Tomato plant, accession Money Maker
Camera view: vertical (180 deg); turntable rotation: 90 degrees
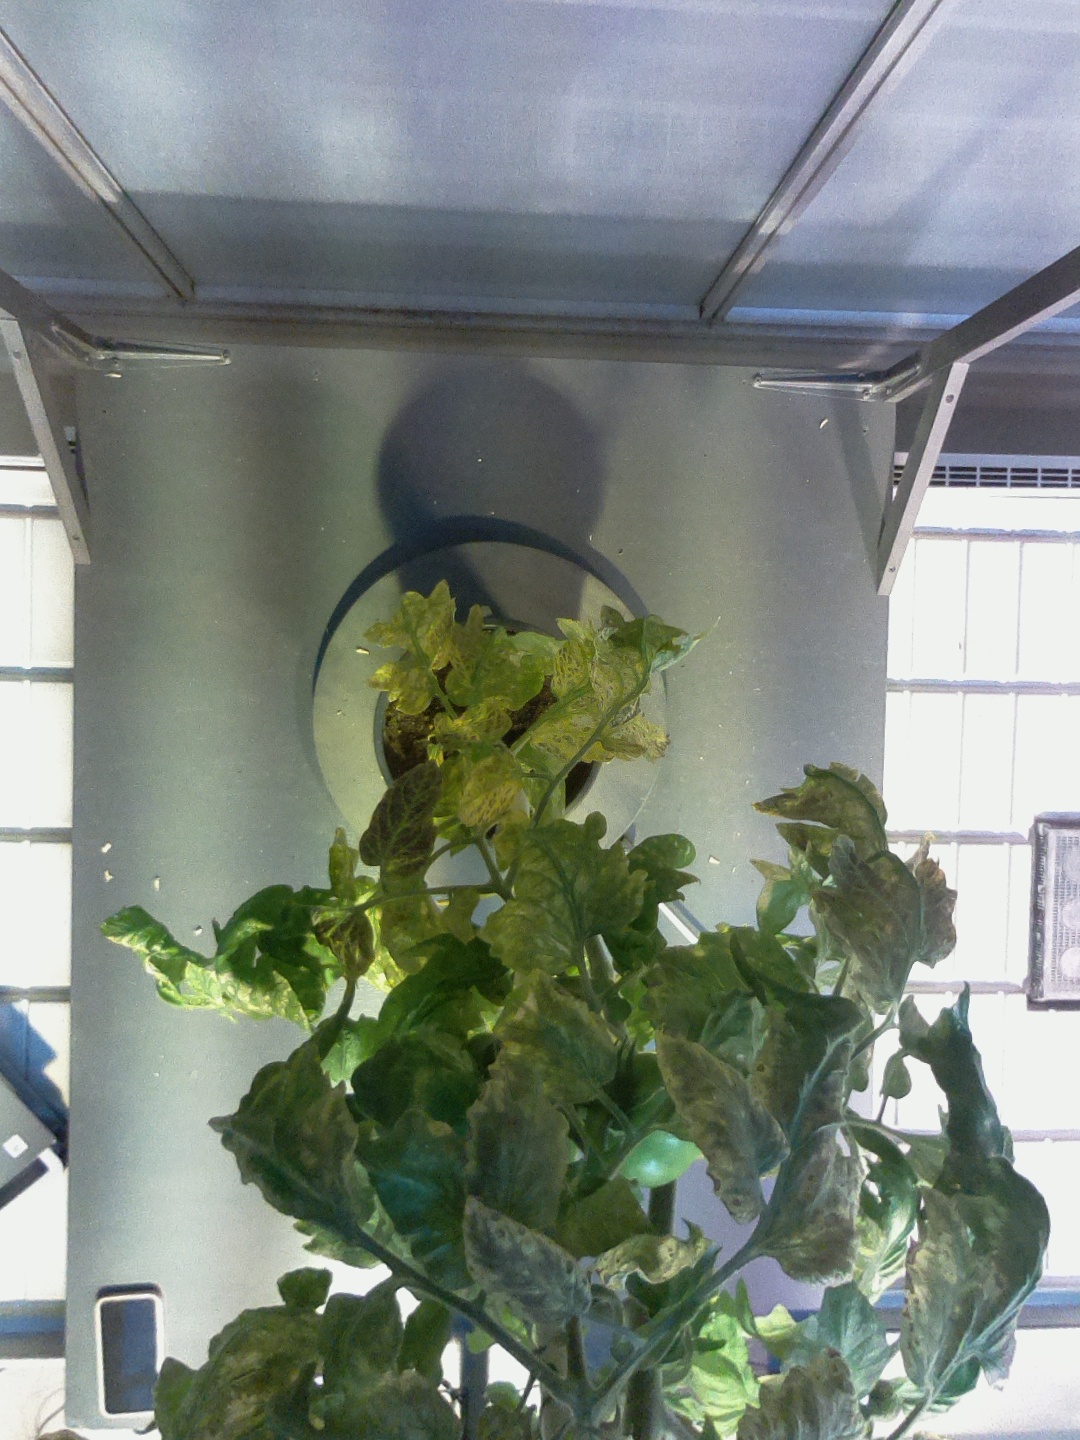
BBCH growth stage 78: 80% -90% of final fruit size